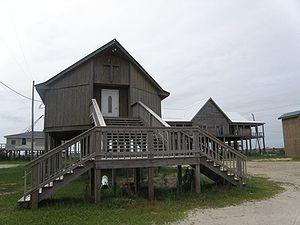
Grand-Isle est une ville située dans le sud de la Louisiane aux États-Unis. Elle se trouve dans la paroisse de Jefferson.